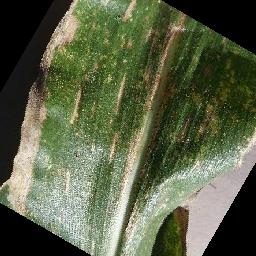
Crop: corn
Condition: (maize)_cercospora_spot_gray_spot